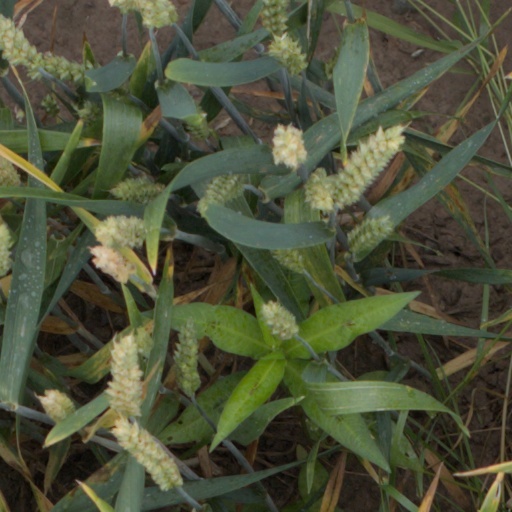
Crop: wheat